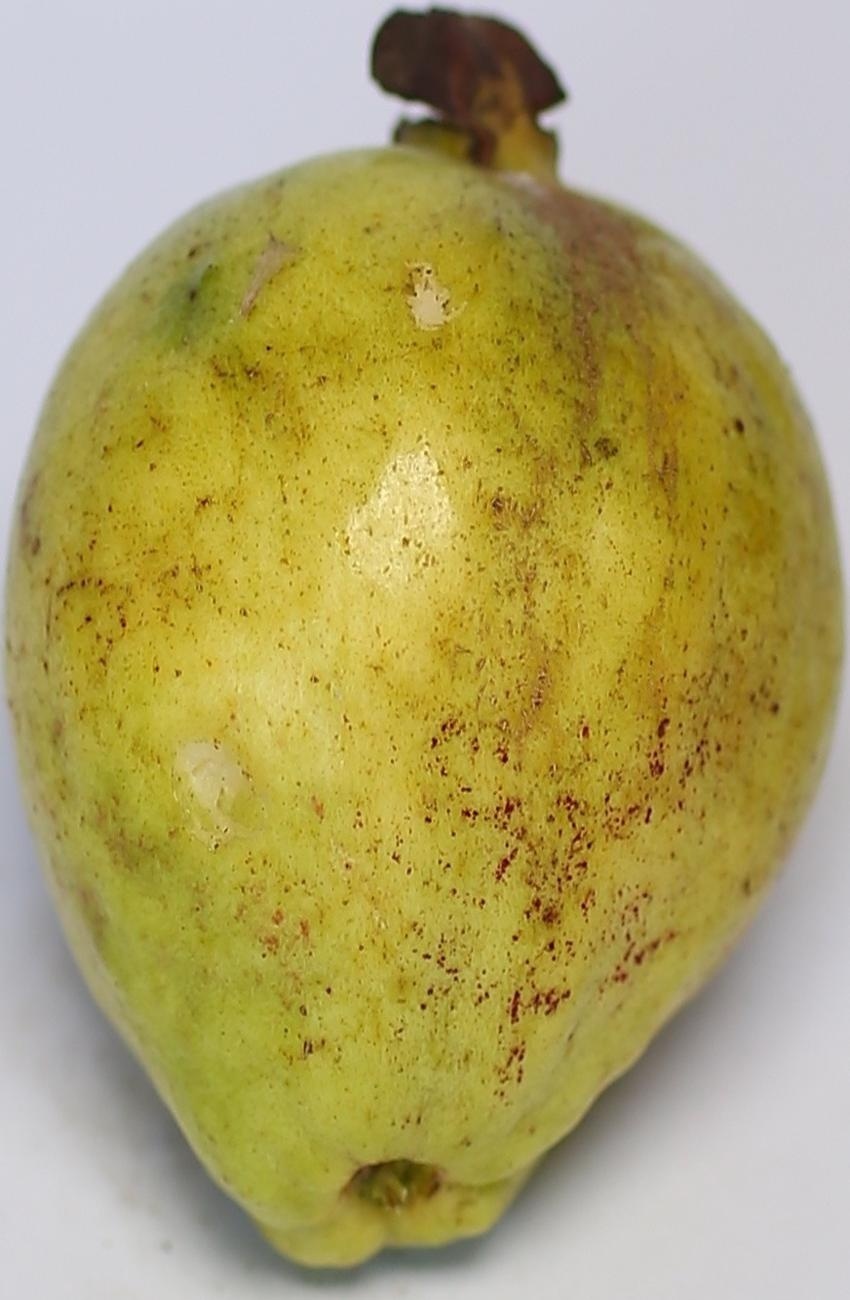
Maturity: mature-green
Variety: riyali